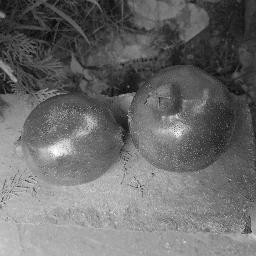
Fruit: Pomegranate
Quality: Good